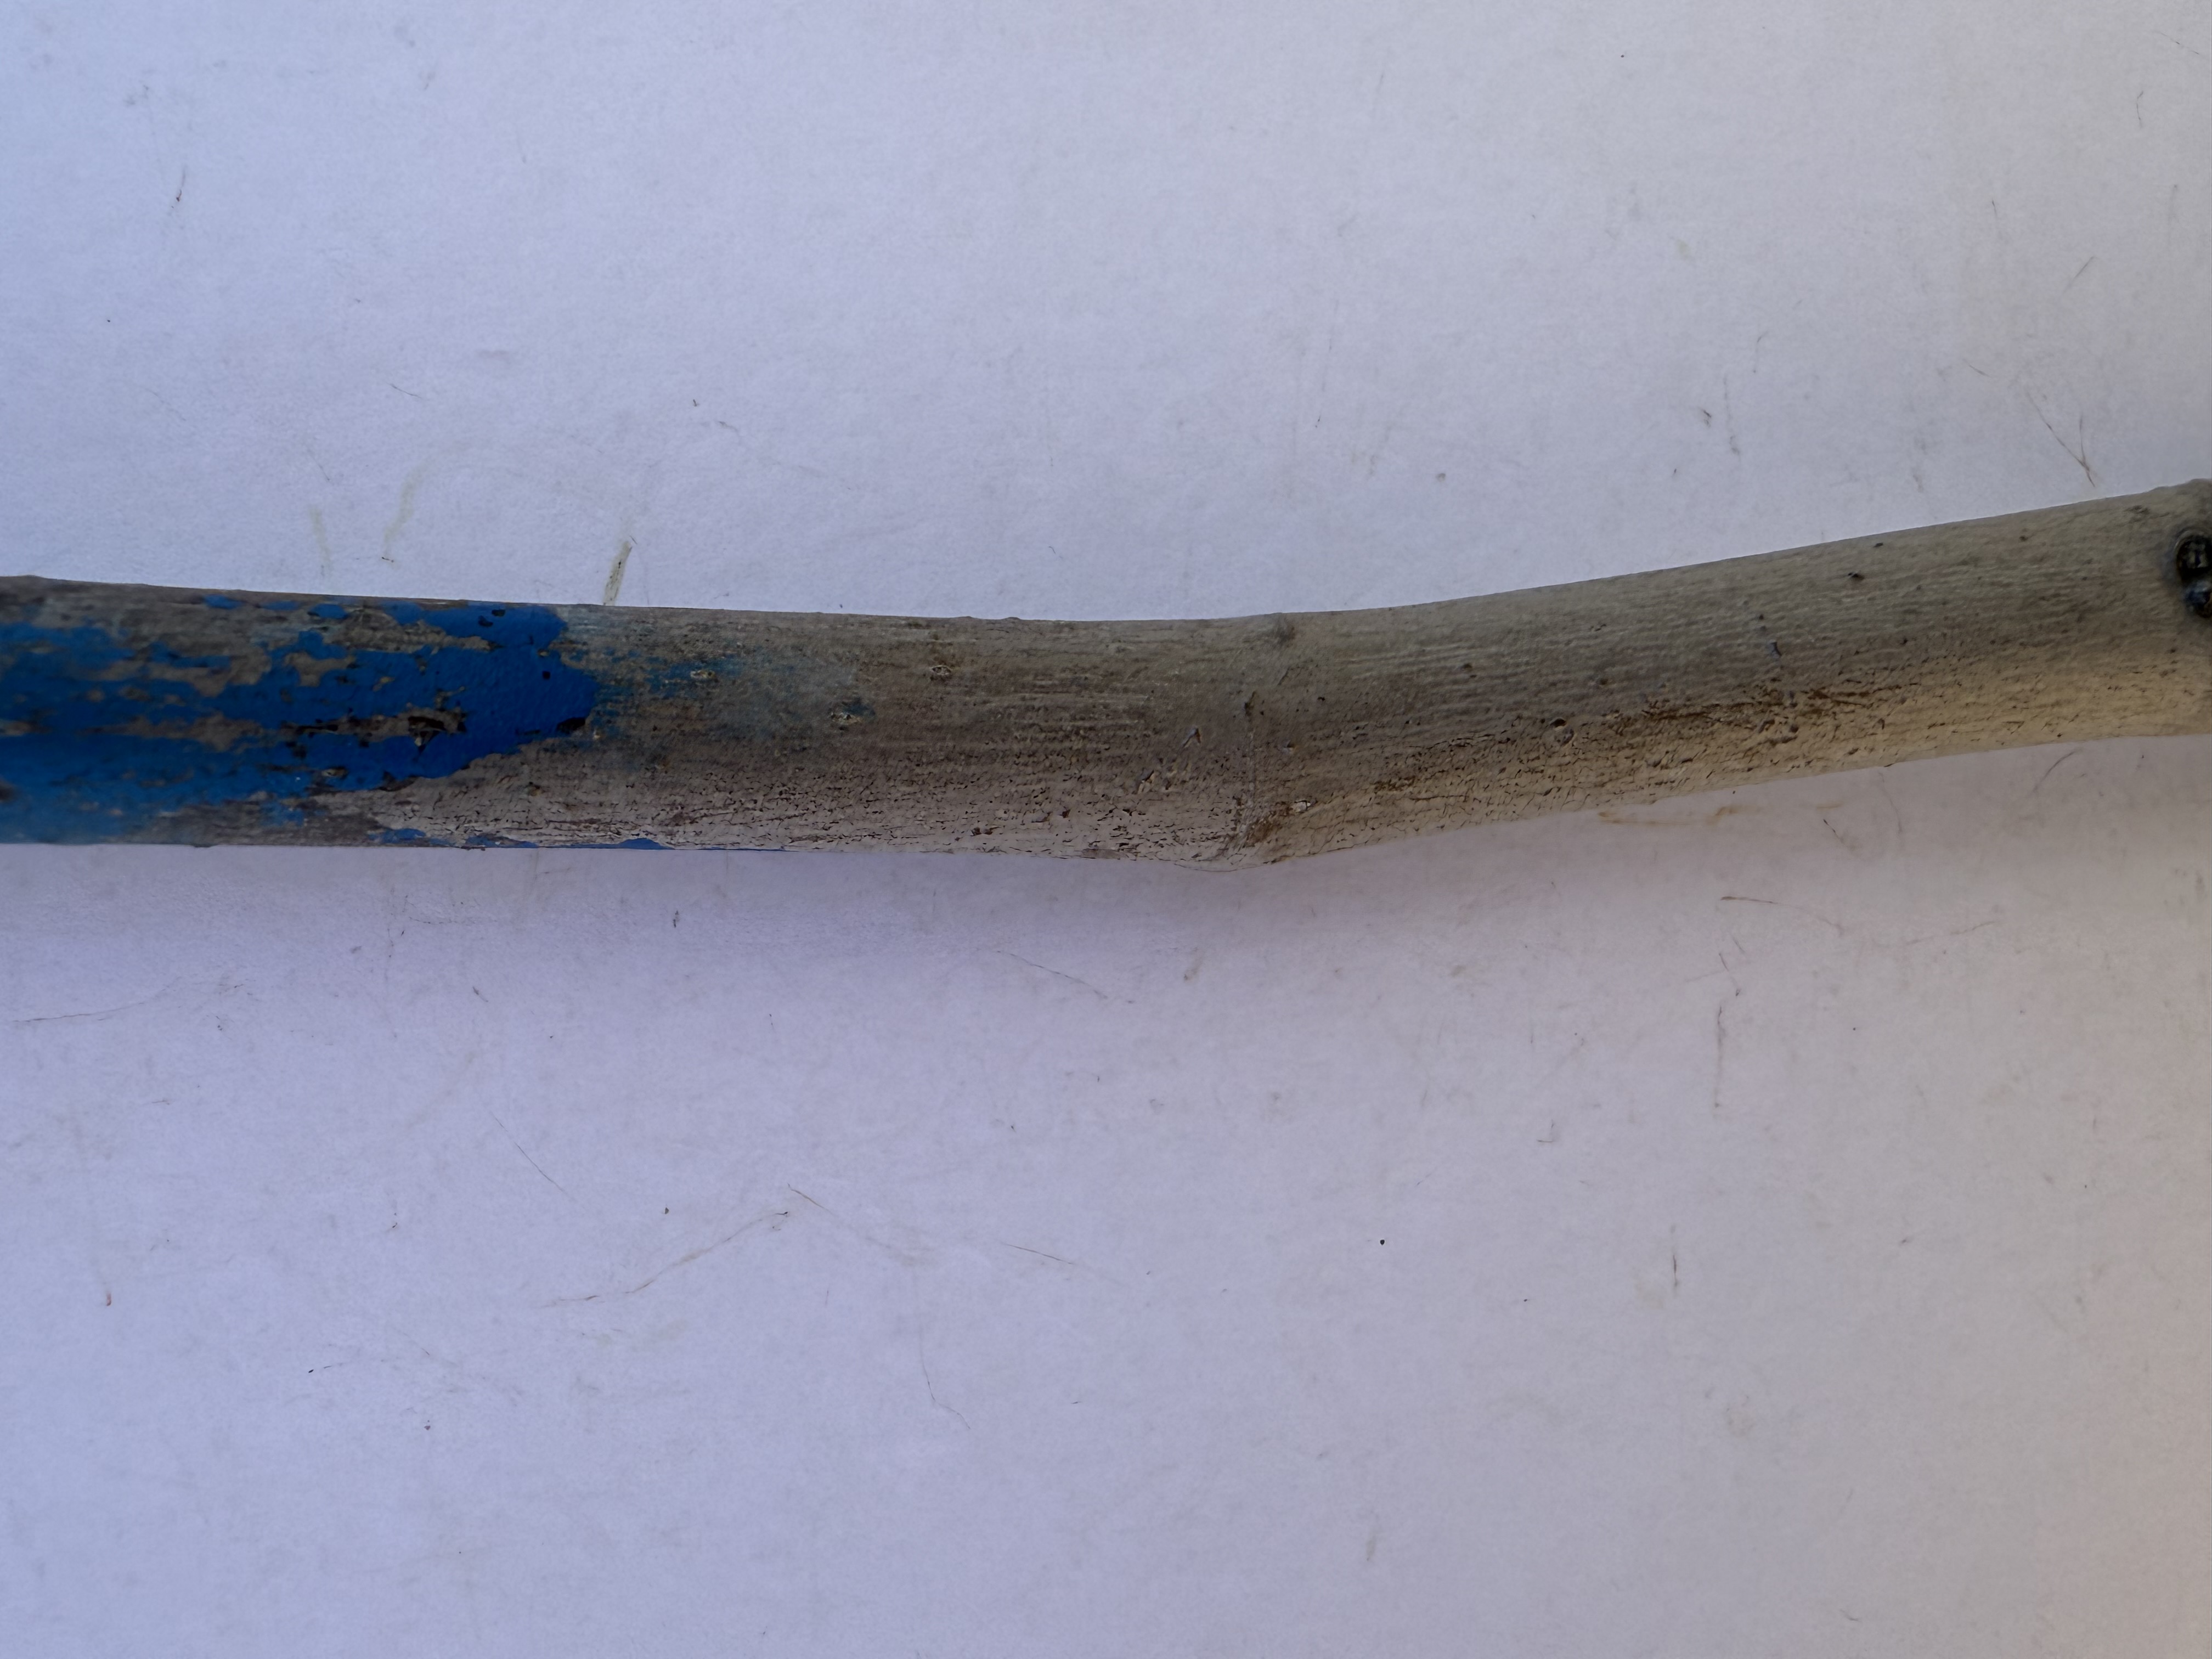
Variety: Bardacik Fig